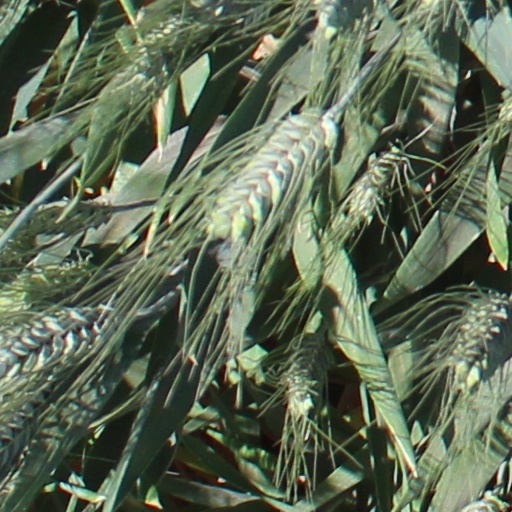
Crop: wheat